Pine Ridge Indian Reservation

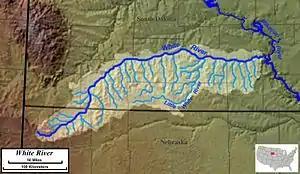
The White River and multiple tributaries cut across the reservation

Located in southwest South Dakota, the reservation takes of space. The nearest urban center, Rapid City, South Dakota, is from the center of the reservation.